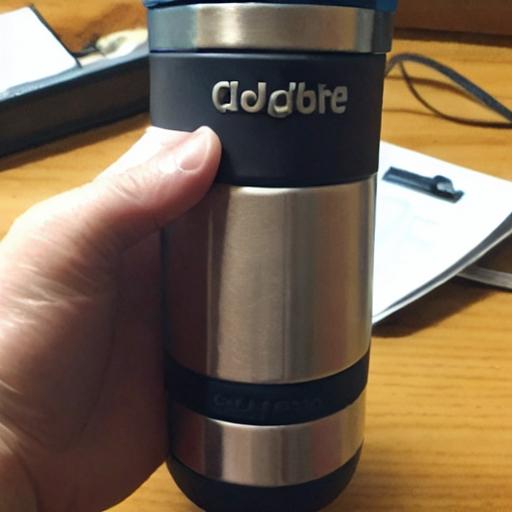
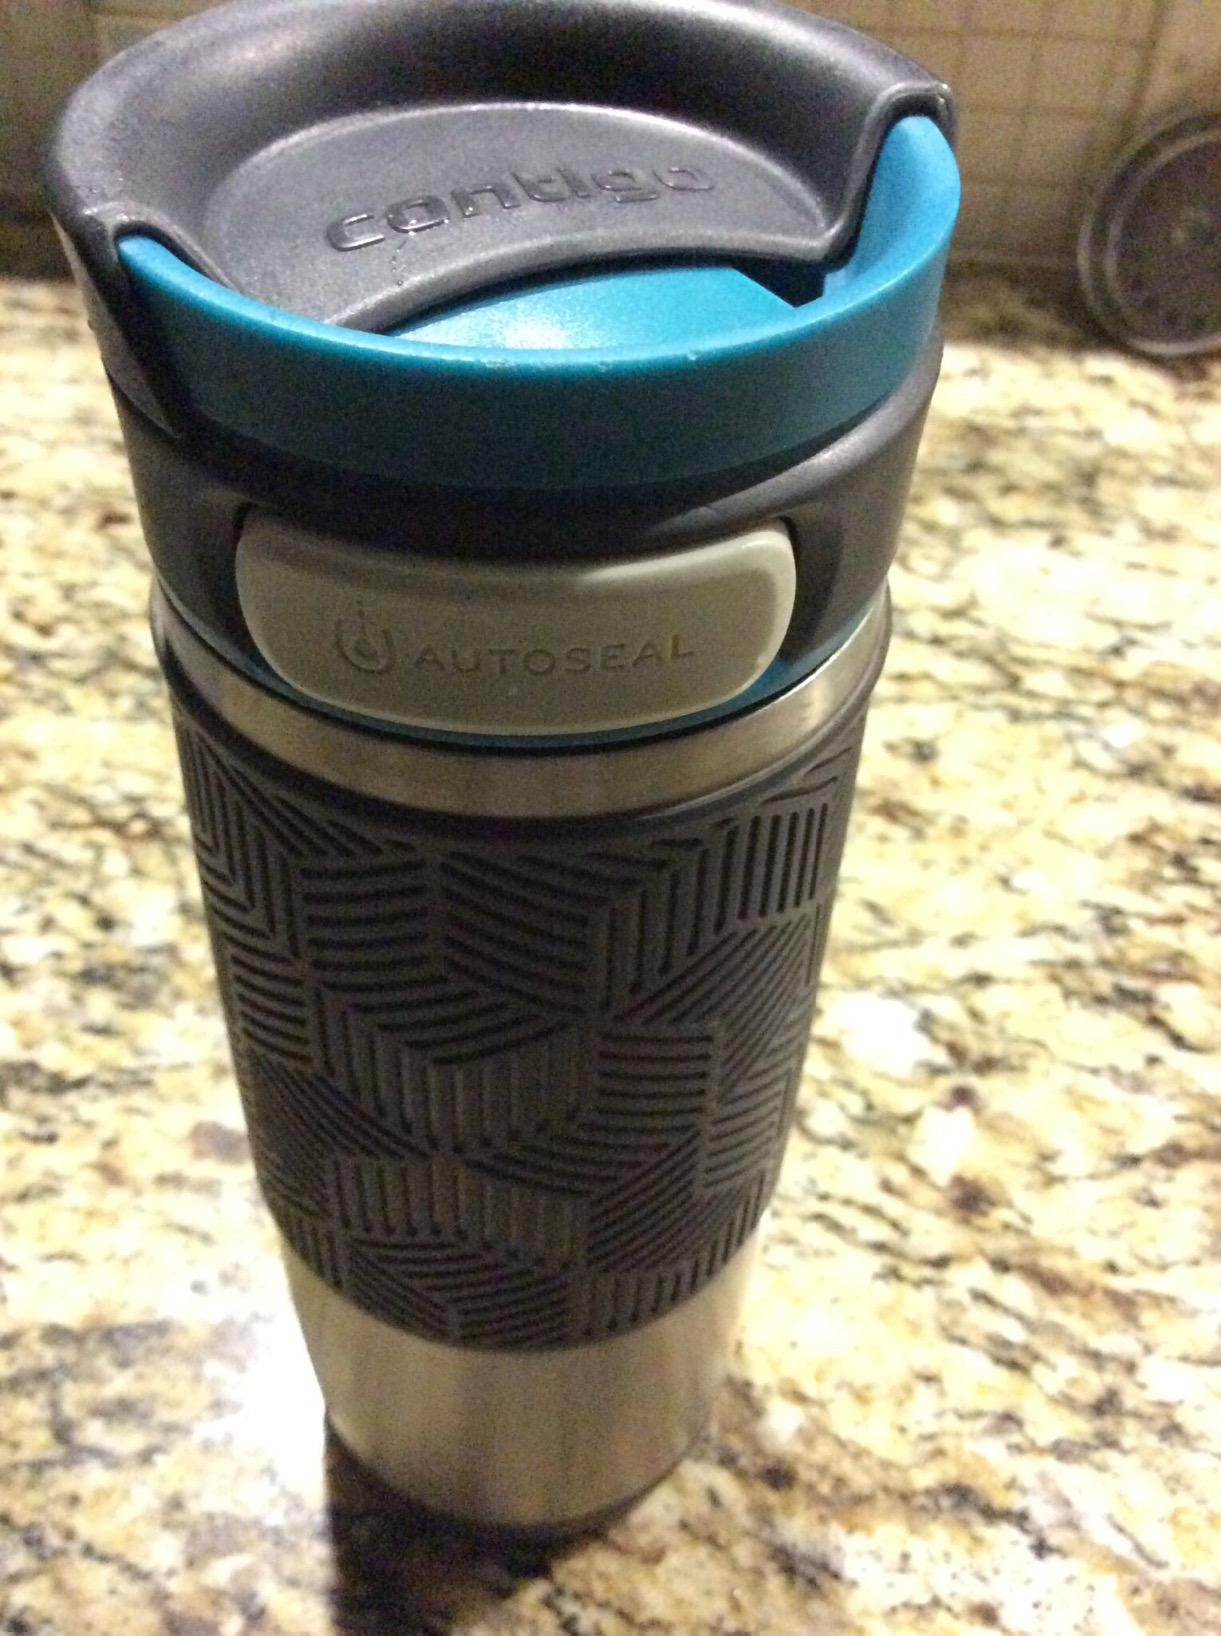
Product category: items_mug
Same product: no